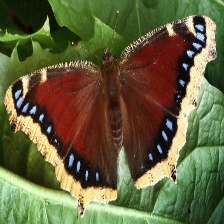
Species: MOURNING CLOAK
Butterfly family (ImageNet category): admiral